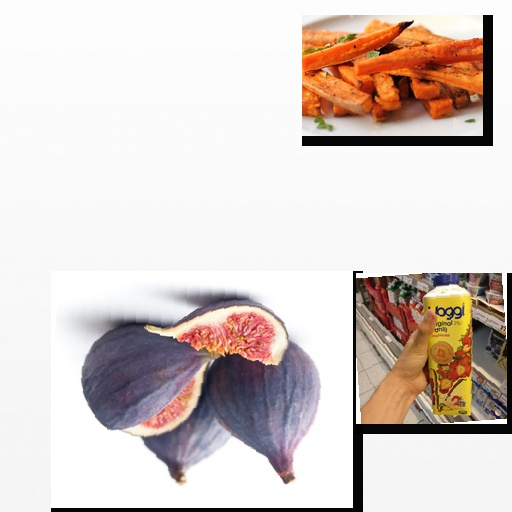
Food items: fig, strawberry_yogurt, sweet_potato